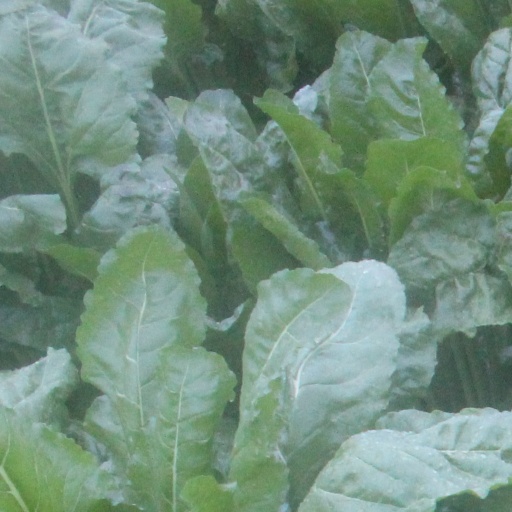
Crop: sugar beet